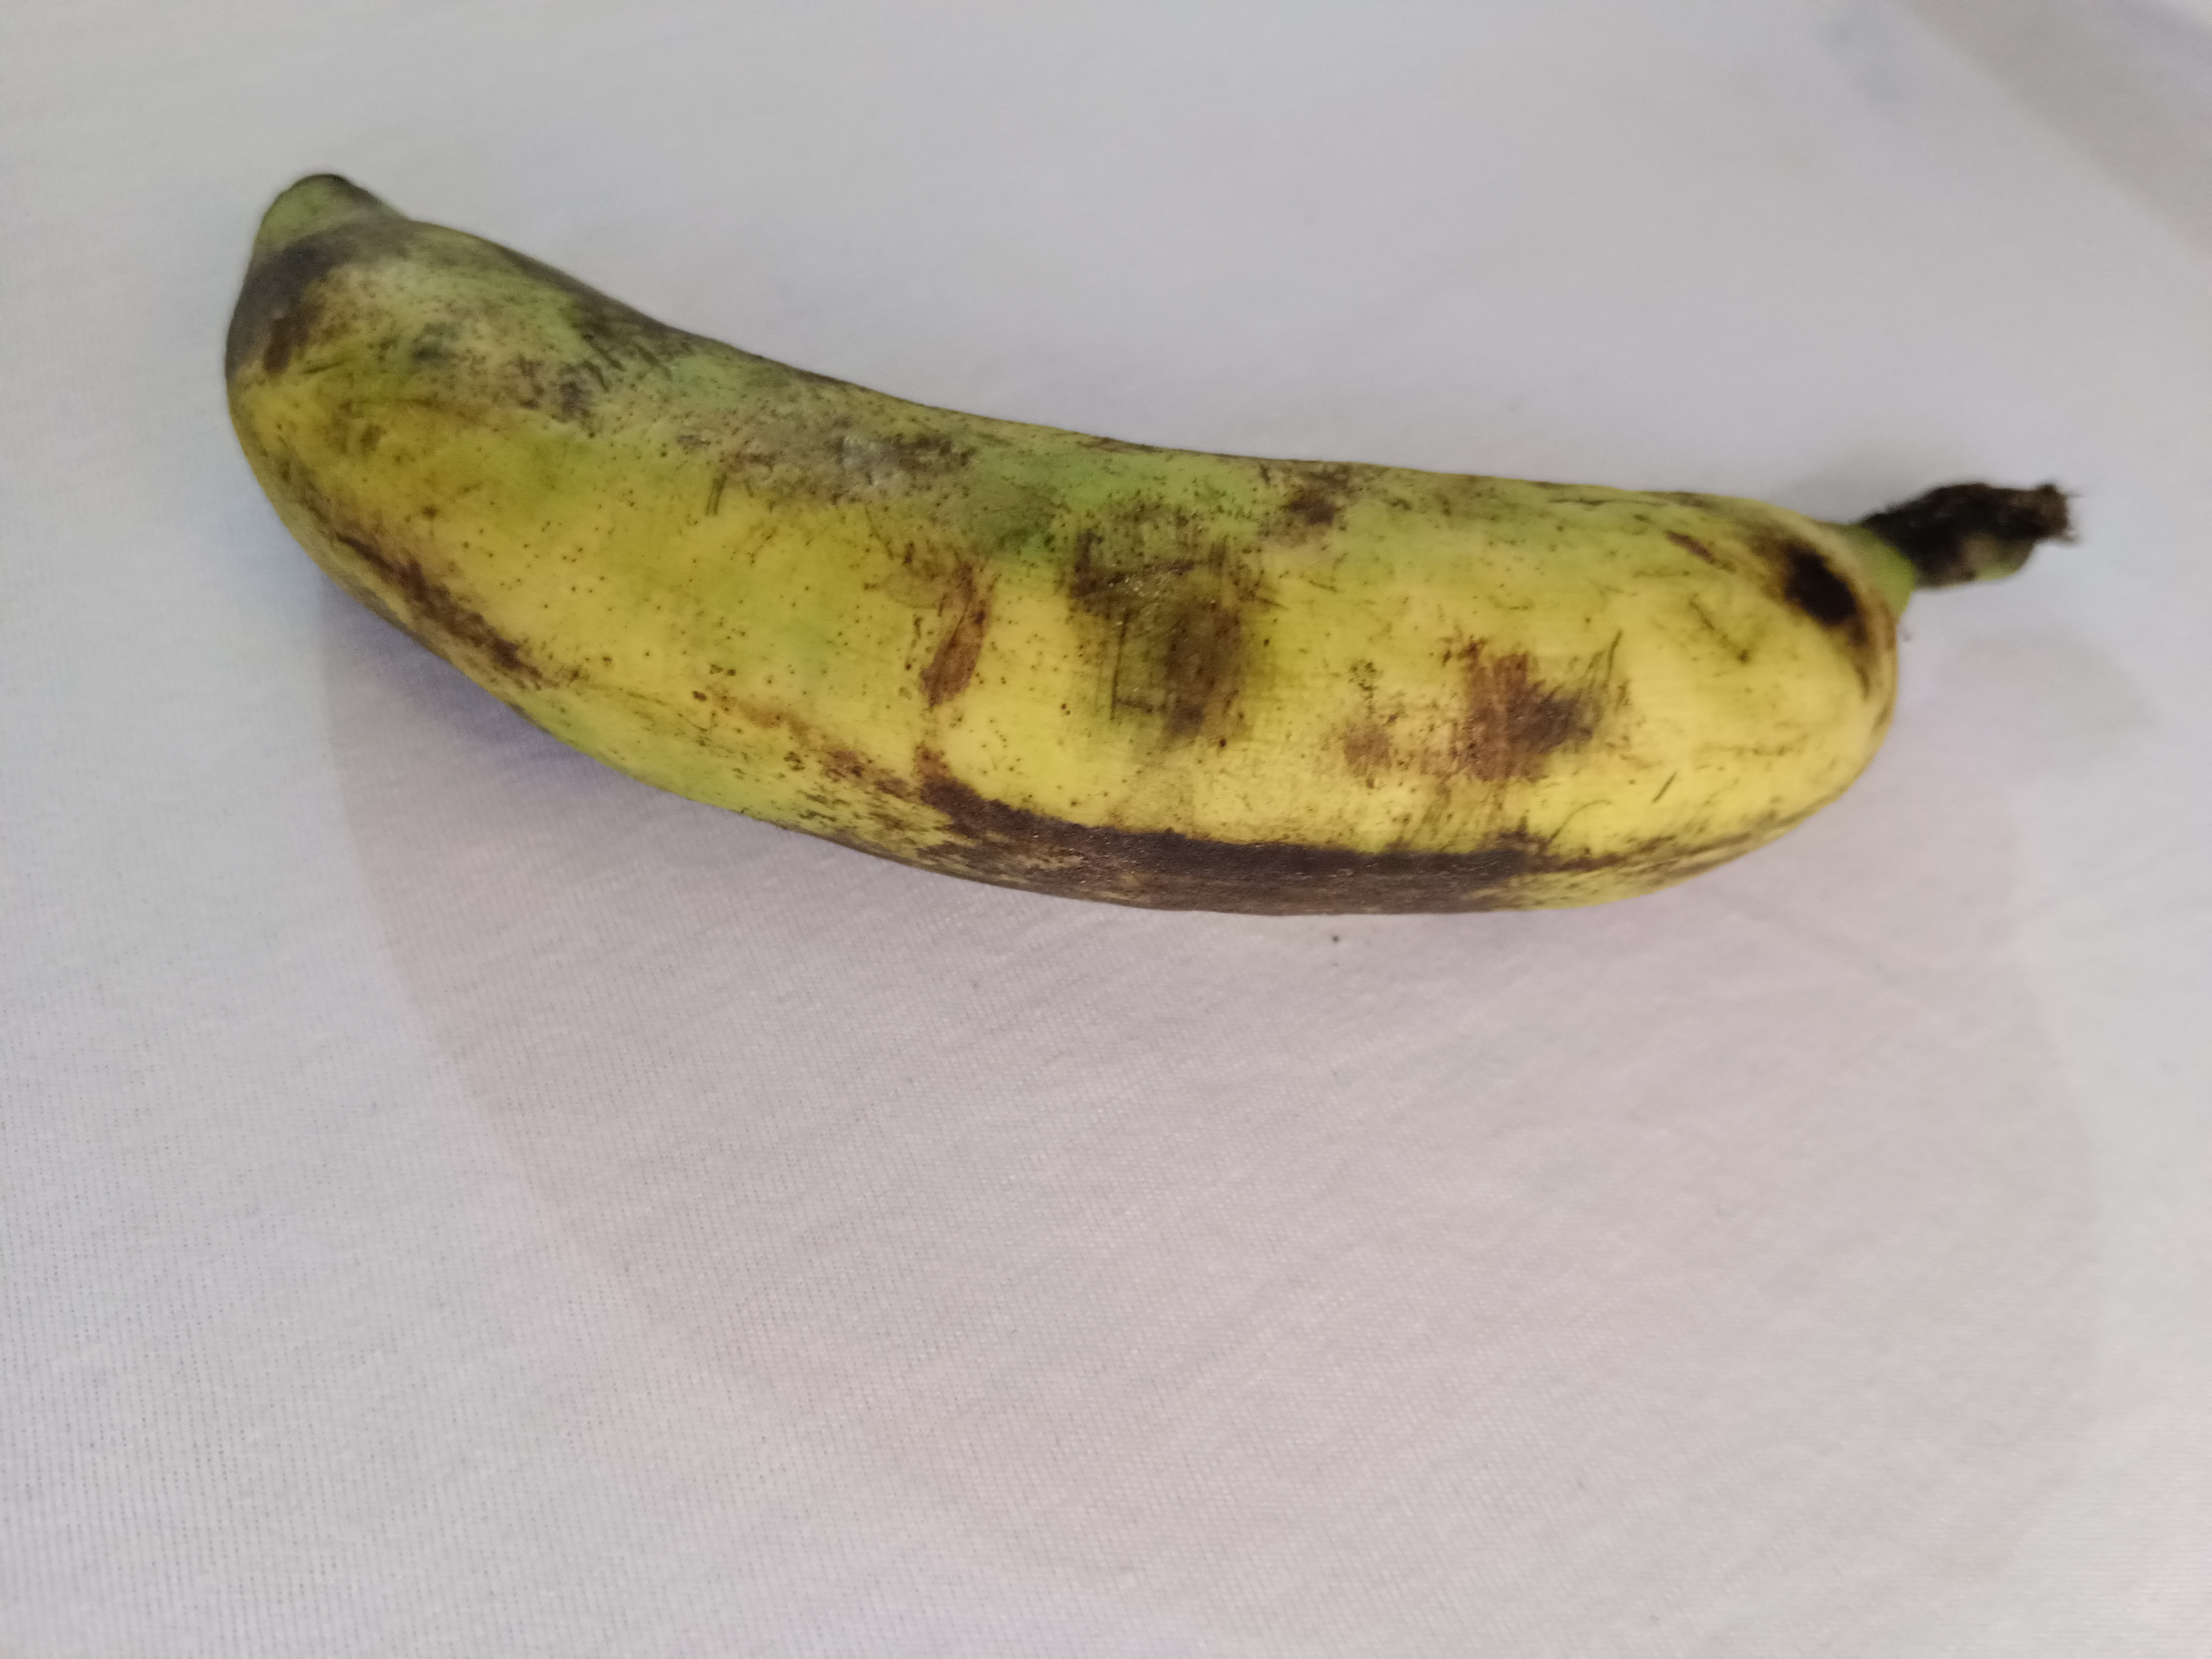
Banana variety: Shagor